Harvey Herrick

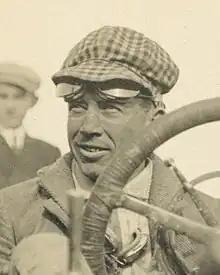
Herrick in 1911

Harvey Dick Herrick (June 4, 1884 – May 30, 1936) was an American racing driver. He was the de facto American National Champion in 1911, as proclaimed by the contemporary journal "Motor Age". Herrick competed for the National Motor Vehicle Company.